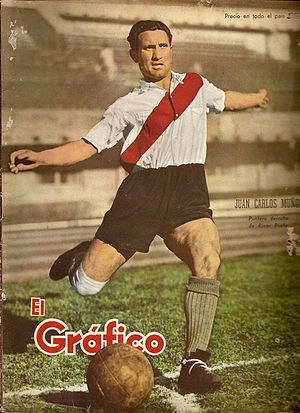
Juan Carlos Muñoz
Juan Carlos Muñoz
Juan Carlos Muñoz var en argentinsk fodboldspiller, der spillede højre fløj for blandt andet River Plate i perioden 1939-1950, hvor han nåede at spille 184 kampe og score 39 mål. Han begyndte at spille professionelt for Sportivo Dock Sud i 1938, og blev solgt i juni 1939 til River Plate. I løbet af sin tid i River Plate vandt han 4 titler og betragtes som en af deres største spillere nogensinde. Efter en meget vellykket tid i River Plate kom han til Platanse, hvor han spillede 39 kampe og scorede 3 mål i perioden 1951-1953.